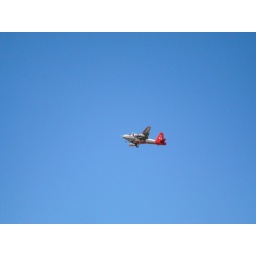
one of the planes flying back and forth over my house